Baskery

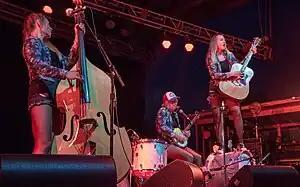
Baskery performing at the 2015 Hillside Festival

Baskery is a Swedish alternative Americana folk rock band, comprising the three sisters Greta, Stella and Sunniva Bondesson. The band have released six studio albums.